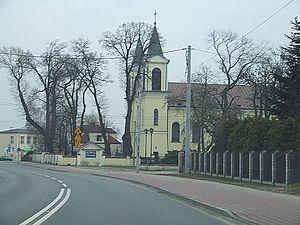
Borzęcin Duży est un village polonais, situé dans la gmina de Stare Babice de la Powiat de Varsovie-ouest et dans la voïvodie de Mazovie dans le centre-est de la Pologne.